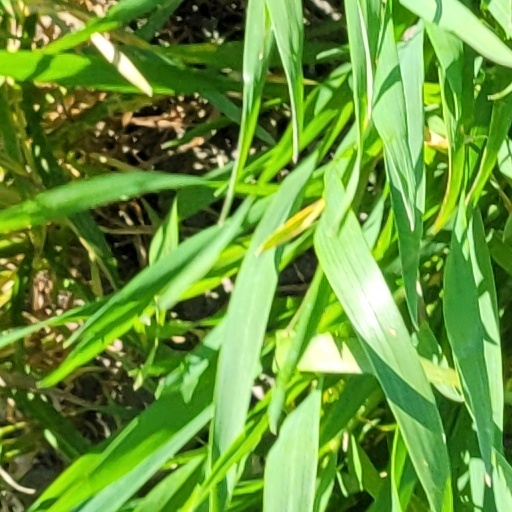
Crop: wheat